Rabiye Kurnaz vs. George W. Bush

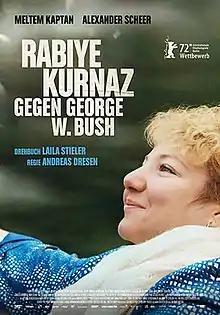
Film poster

Rabiye Kurnaz vs. George W. Bush (German: Rabiye Kurnaz gegen George W. Bush) is a 2022 German-French biographical film directed by Andreas Dresen which premiered in completion at the 72nd Berlin International Film Festival on 12 February 2022. It is based on the true story of Murat Kurnaz, a young German of Turkish descent, who was unlawfully detained in Guantanamo Bay in 2001, and his mother's legal battle for his release.